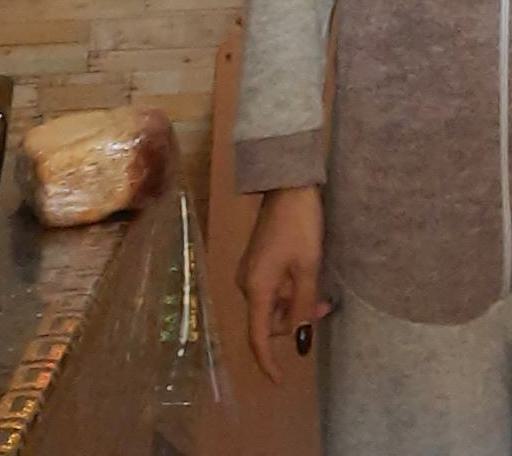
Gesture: no_gesture